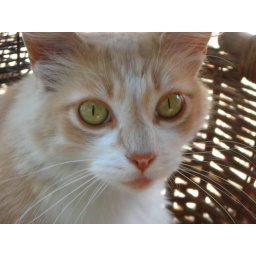
a kitty that lives at a flower nursery in Seal Beach